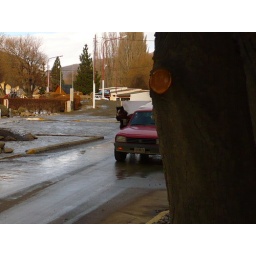
man in car pulling horse